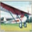
Label: airplane